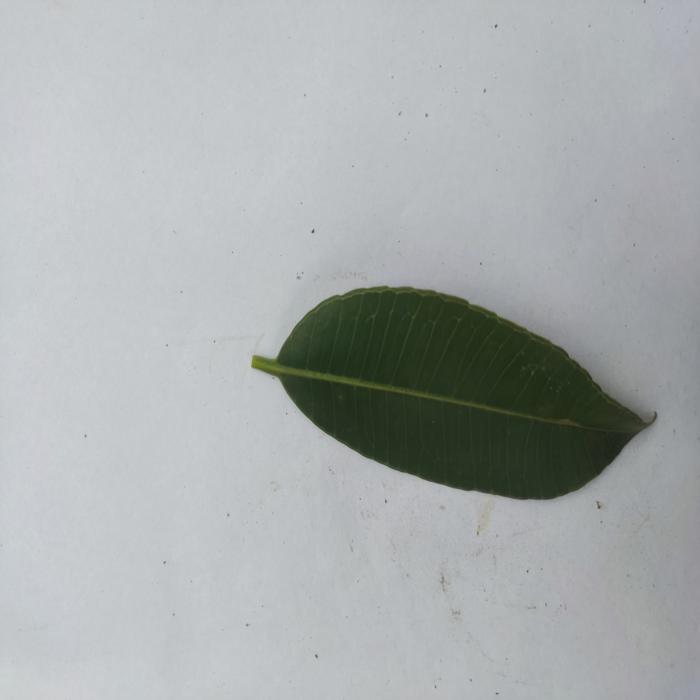
Crop: Hog Plum
Leaf condition: Heathy_Leaf